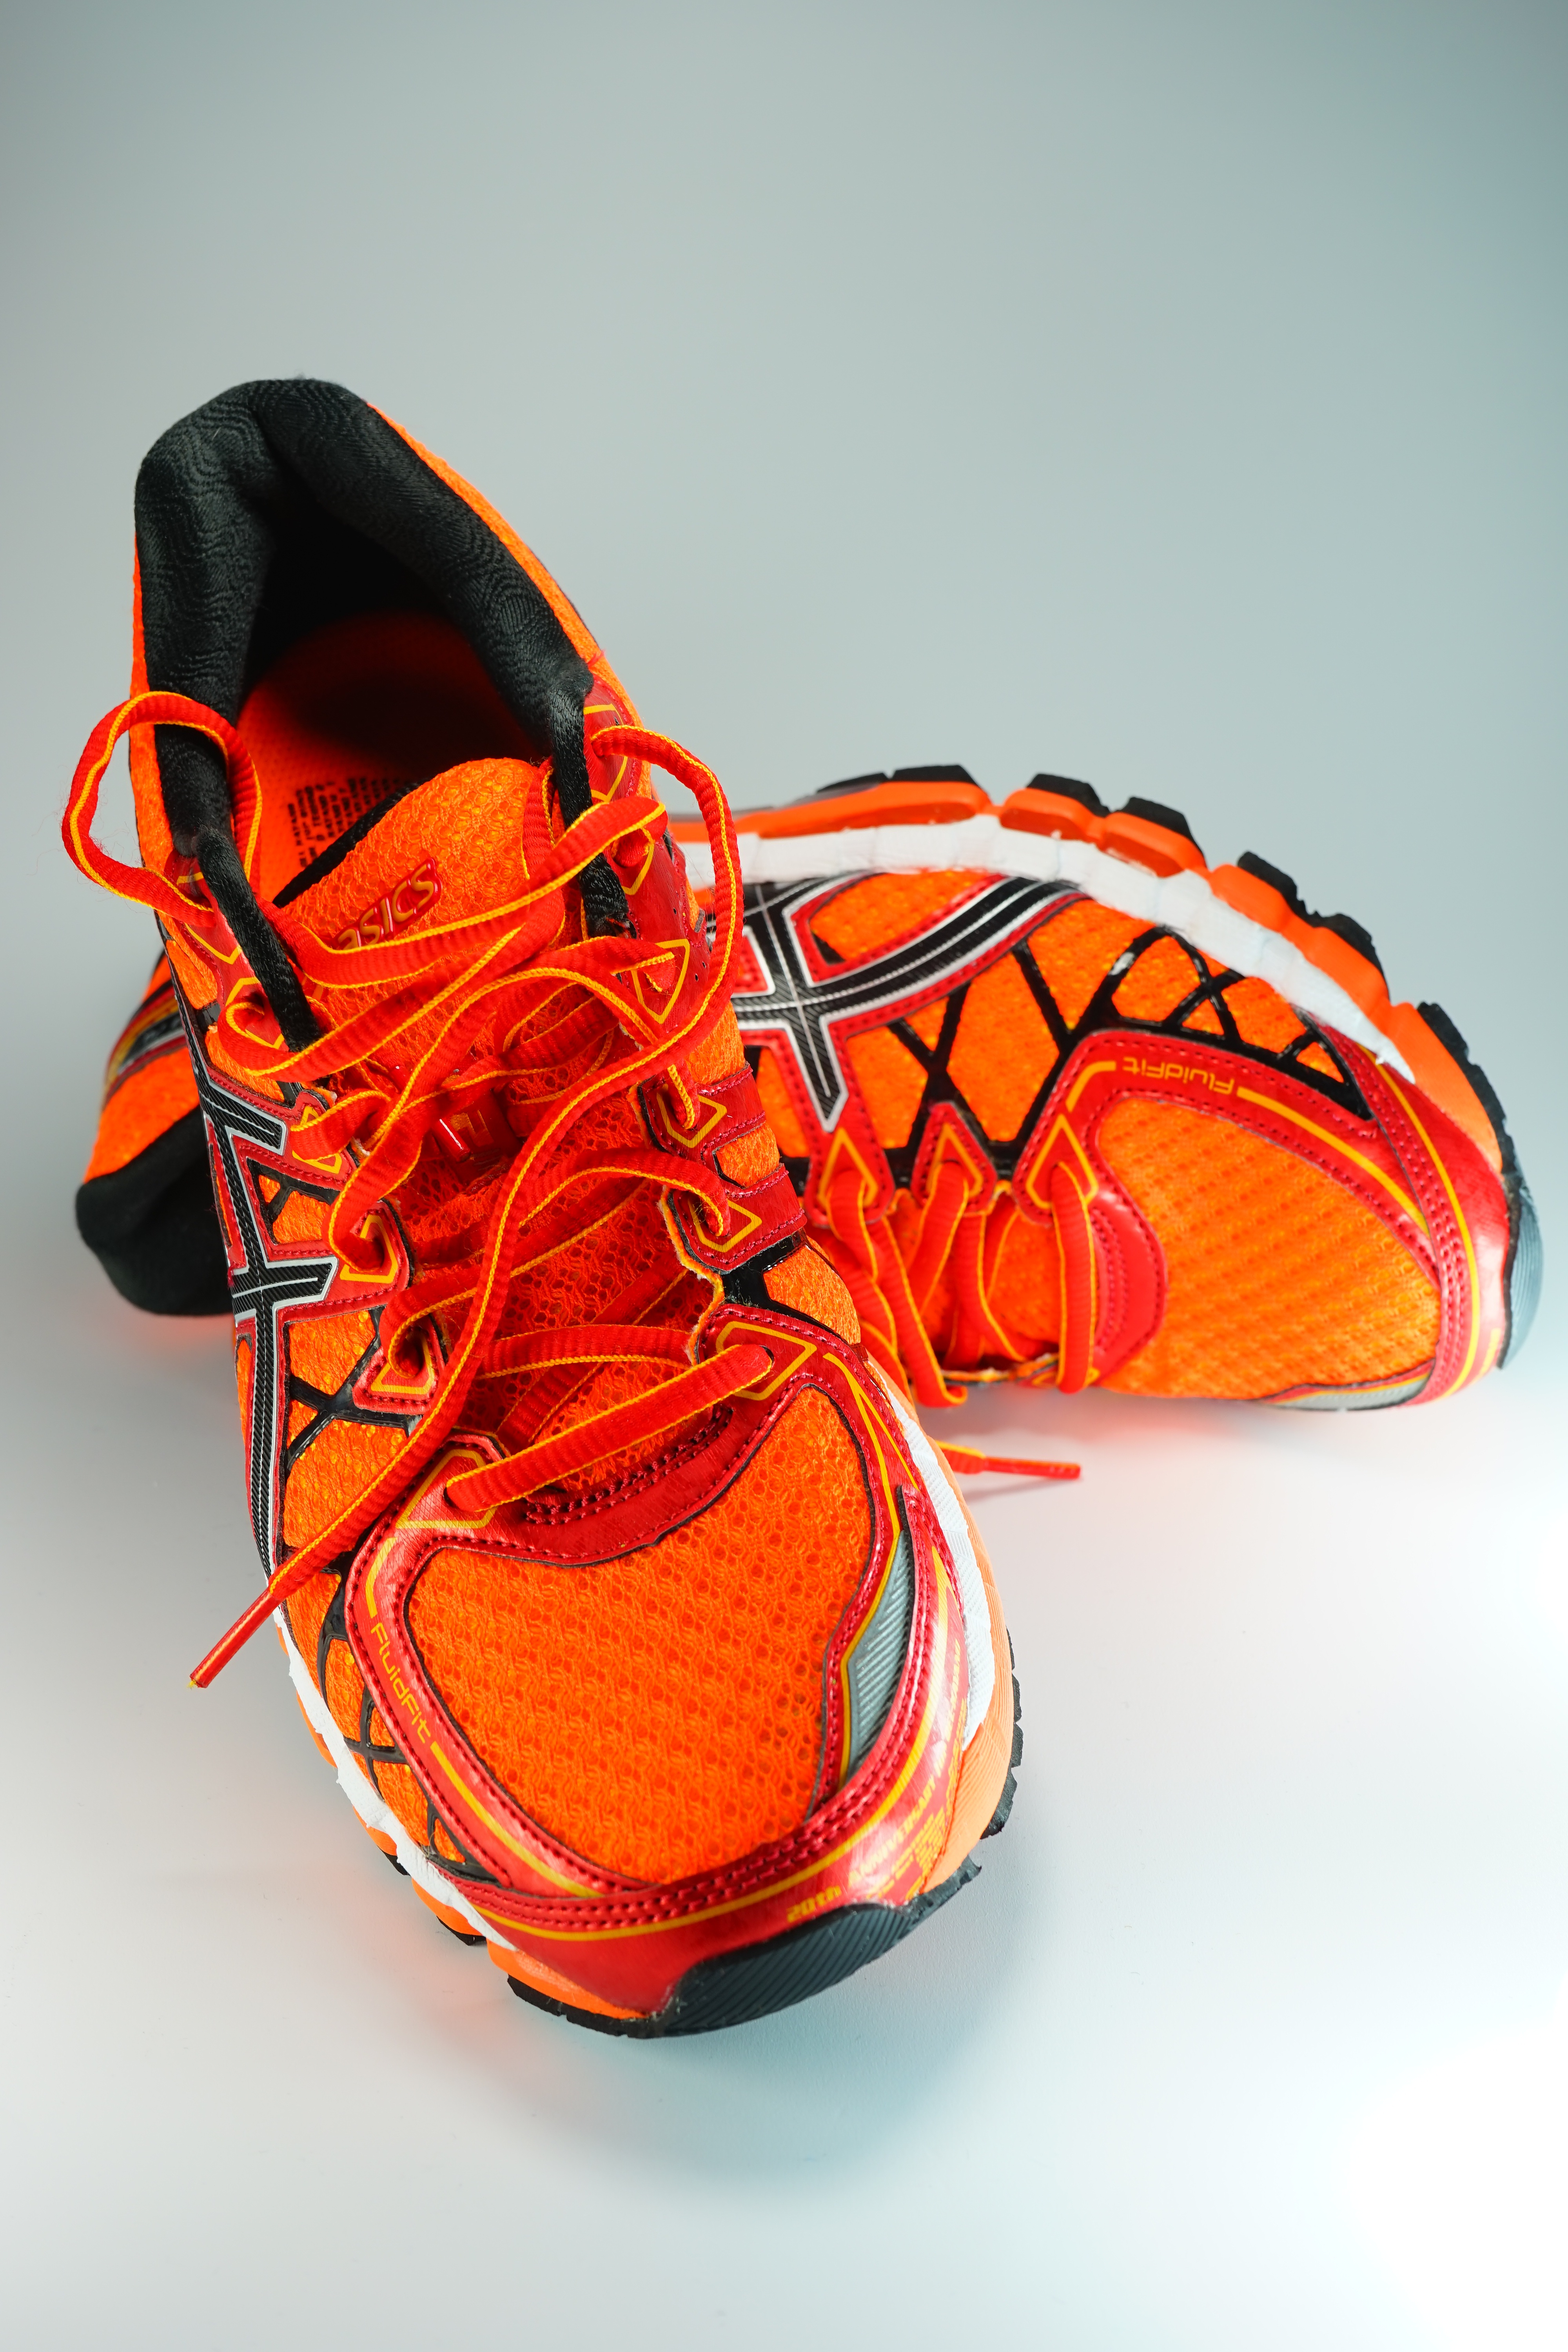
shoe, sport, run, leg, orange, pattern, red, jogging, human body, shoes, race, sneakers, shoelaces, footwear, lacing, striking, neonorange, jog, sports shoes, running shoes, gaudy, neon colors, knallbunt, bright orange, jogging shoes, outdoor shoe